Tumbalong Park

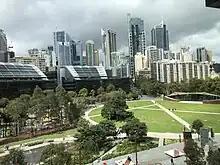
Aerial view and surrounds

Tumbalong Park is a park in Darling Harbour, Sydney, Australia. The park was designed using native Australian foliage decorated with fountains as an urban stream. The name "Tumbalong" is from Dharug as spoken by the Eora people and means "place where seafood is found".